Rančevo

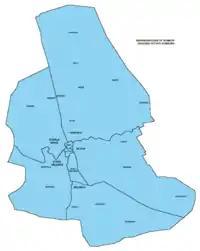
Neighborhoods of urban Sombor

Rančevo is a small settlement (hamlet) in Serbia. It is situated in the Sombor municipality, West Bačka District, Vojvodina province.